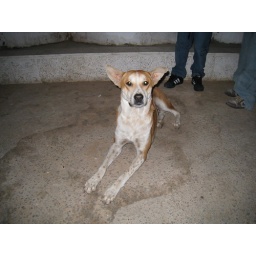
Until a cat ran by and the dog took off after it